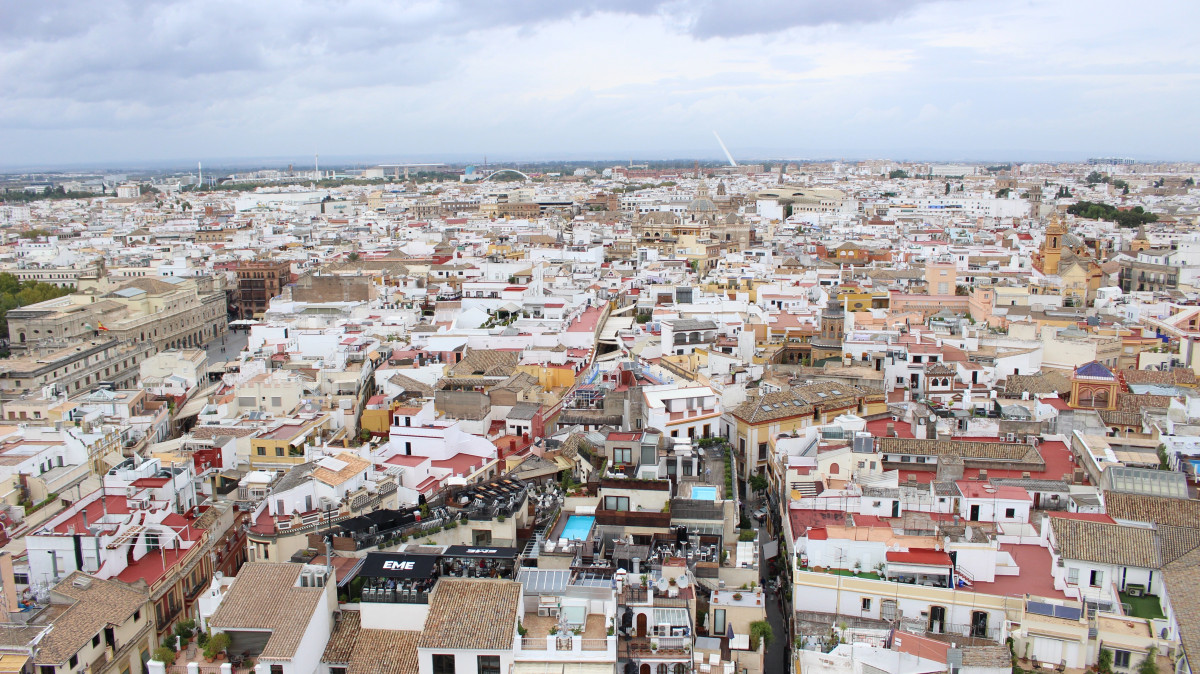
Tags: town, city, cityscape, panorama, suburb, neighbourhood, bird's eye view, aerial photography, residential area, geographical feature